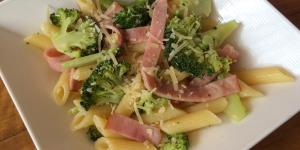
pasta con brocoli y jamon